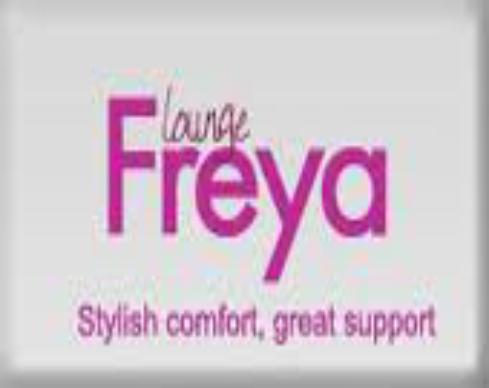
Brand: Freya
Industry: Clothes